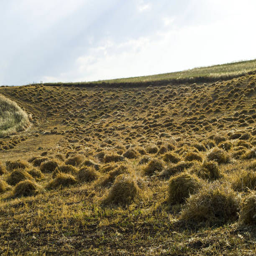
green lentils left to dry and harvested to be harvested while waiting on the field